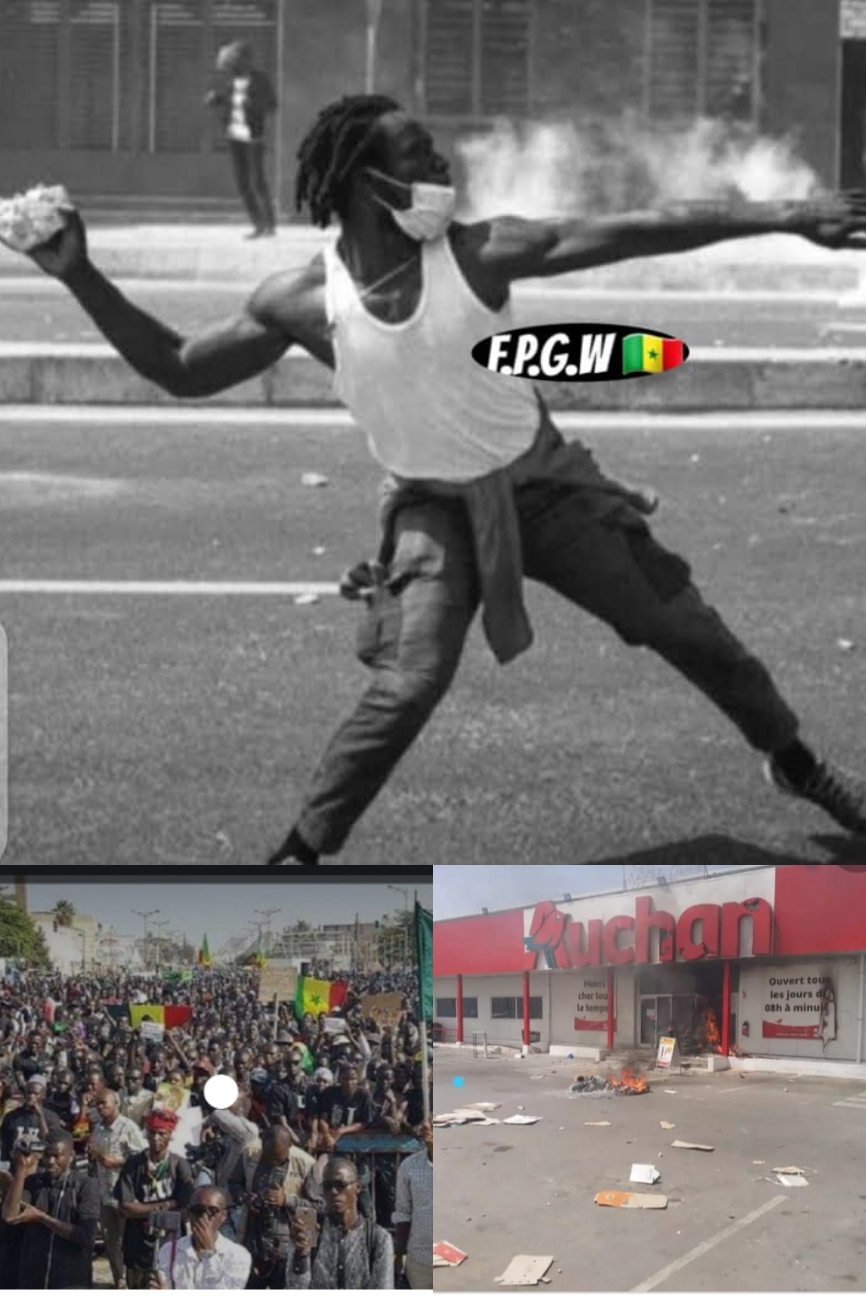
Ndéggat li ma jot, mel na ni ab nataal la boo xam ne, maa ngi his benn waay ju xaw a dëgër ju ci ne. Day ñetti nataal yu ñu boole ci benn nataal.